Calitor

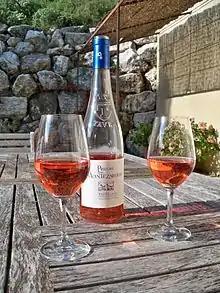
Calitor is limited to accounting for a maximum of 10% of the blend in the rosé wines of Tavel.

While Calitor is a permitted grape variety in several AOCs of the southern Rhône, Languedoc and Provence but its use is very limited. In Bandol, the grape was once permitted to be blended with Mourvèdre, Grenache, Cinsault and other varieties in the AOC red and rosé wines but a revision of the AOC wine laws in 1992 took Calitor off the list of permitted grape varieties for that AOC. The wine laws of the Côtes de Provence AOC were also rewritten to further limit Calitor use with a grandfather clause allowing only Calitor grapes from vines that were planted before 1994 to still be used in the AOC wines.